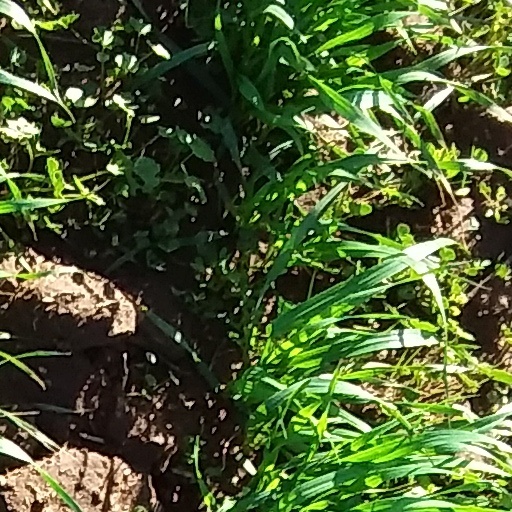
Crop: wheat